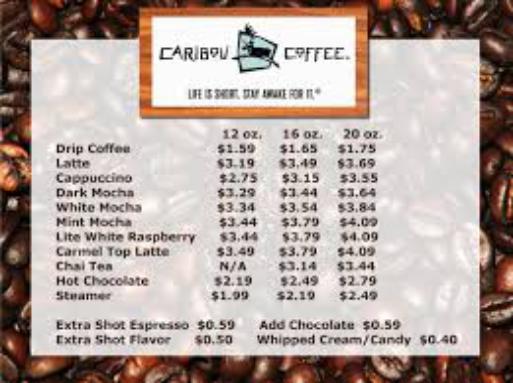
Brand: Caribou Coffee
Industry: Food